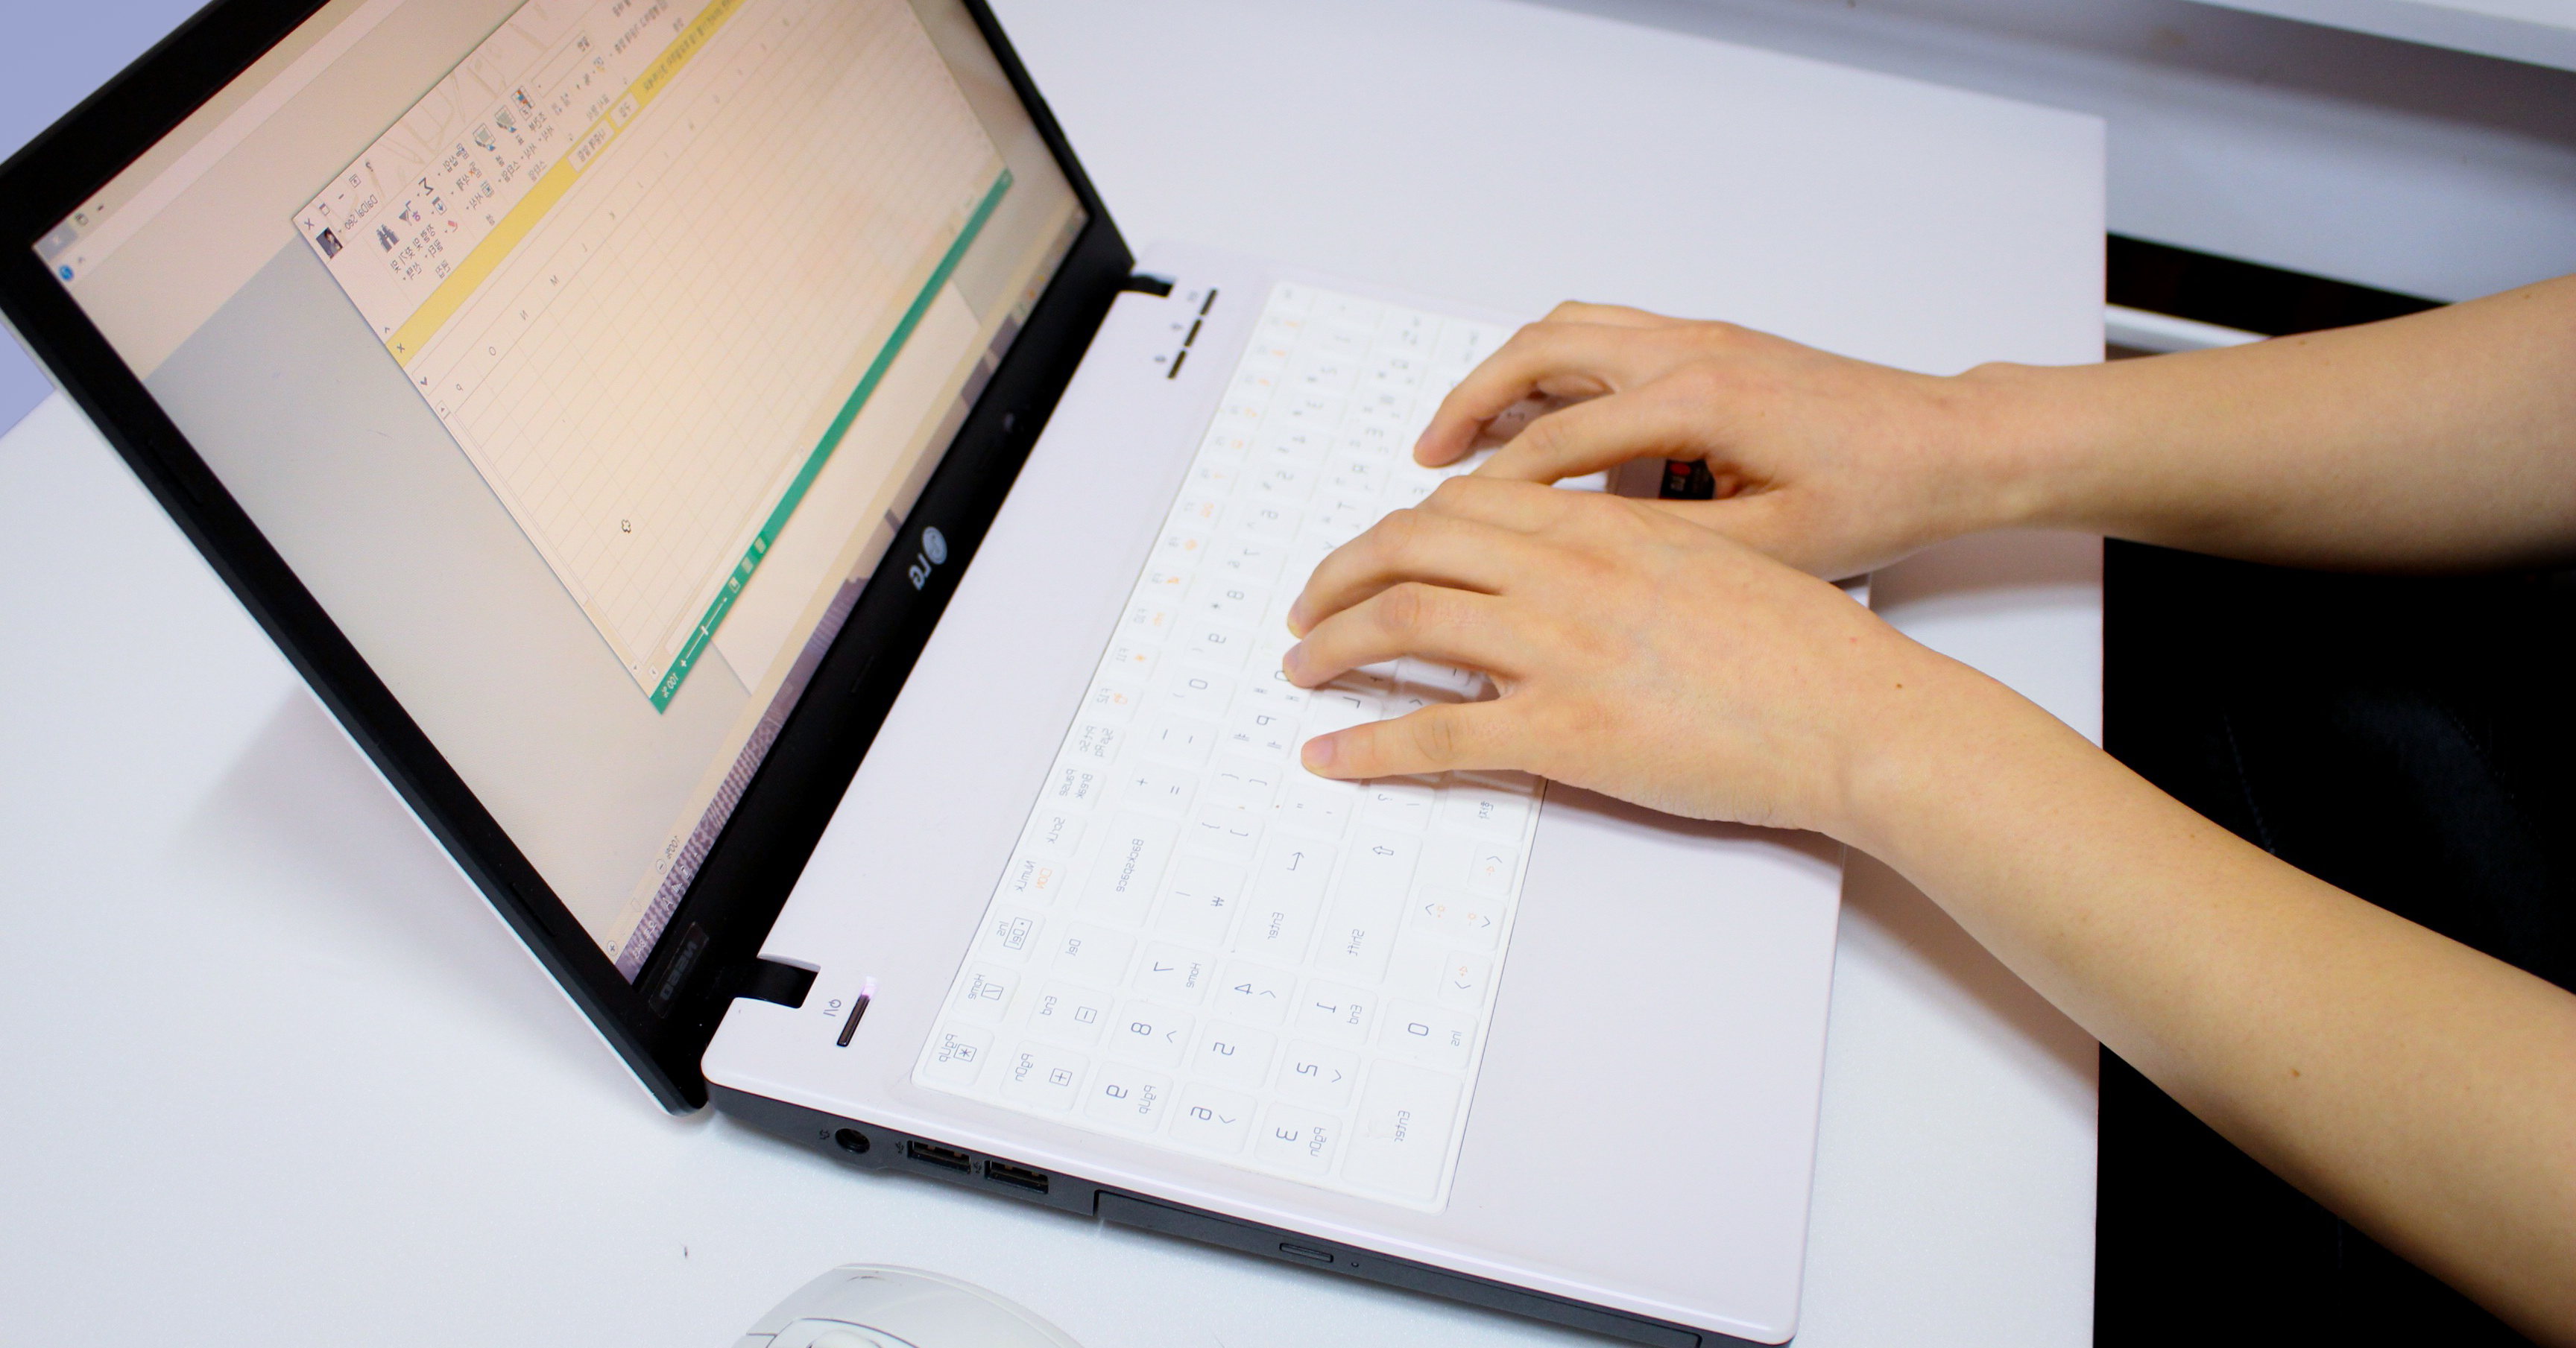
notebook, laptop, netbook, font, electronic device, communication